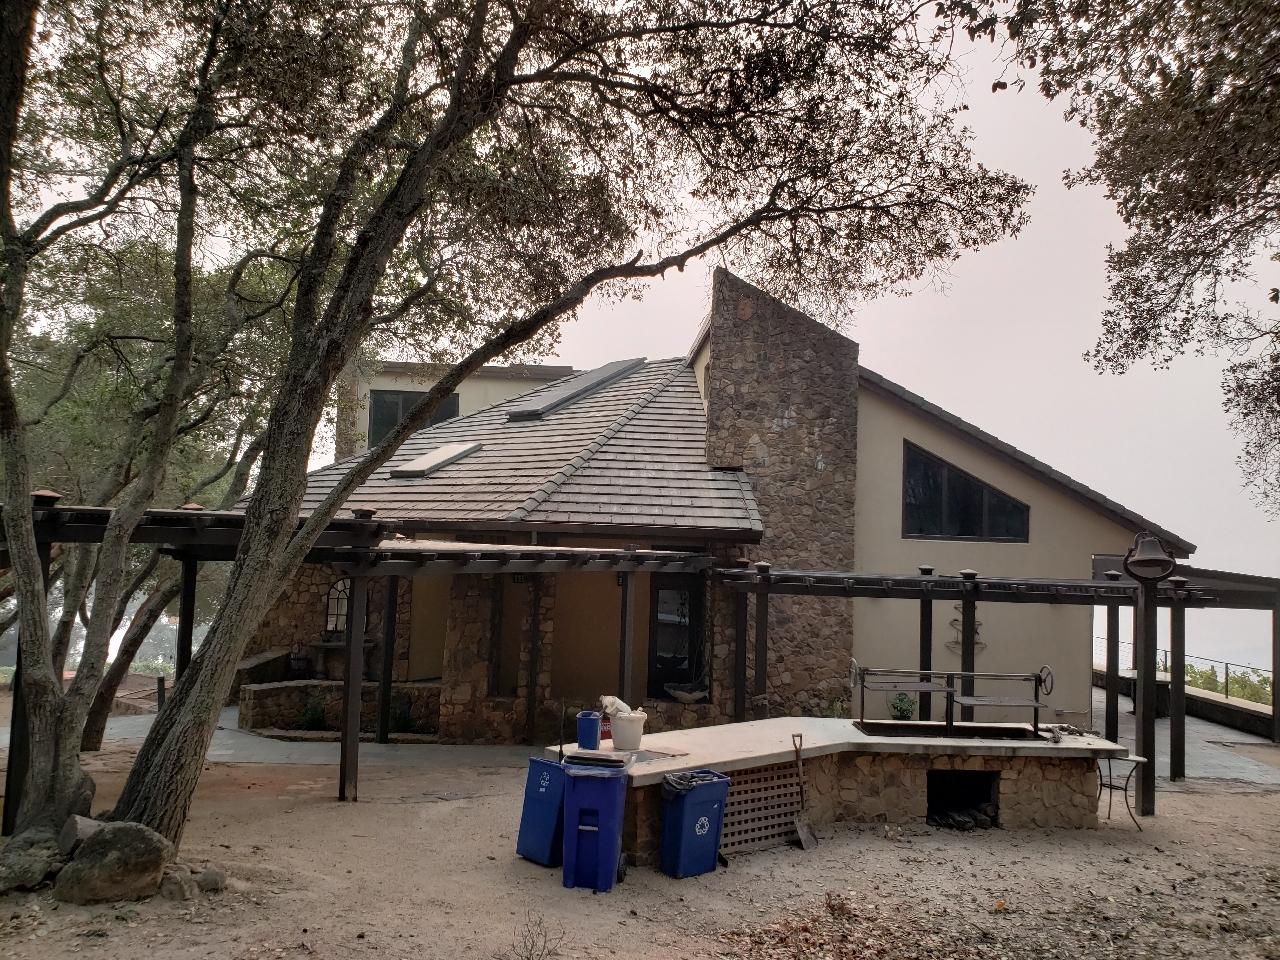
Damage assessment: no_damage